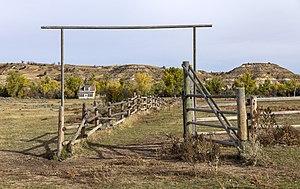
Le complexe Peaceful Valley Ranch dans le parc national Theodore Roosevelt, Dakota du Nord, États-Unis